Genetic studies of Jews

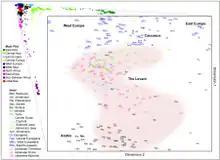
PCA of Jews in comparison to the Near East

In 2011, Moorjani et al. detected 3%–5% sub-Saharan African ancestry in all eight of the diverse Jewish populations (Ashkenazi Jews, Syrian Jews, Iranian Jews, Iraqi Jews, Greek Jews, Turkish Jews, Italian Jews) that they analyzed. The timing of this African admixture among all Jewish populations was identical. The exact date was not determined, but it was estimated to have taken place between 1,600 and 3,400 years ago. Although African admixture was determined among South Europeans and Near Eastern populations too, this admixture was found to be younger compared to the Jewish populations. These findings the authors explained as evidence regarding the common origin of these 8 main Jewish groups. "It is intriguing that the Mizrahi Irani and Iraqi Jews—who are thought to descend at least in part from Jews who were exiled to Babylon about 2,600 years ago share the signal of African admixture. A parsimonious explanation for these observations is that they reflect a history in which many of the Jewish groups descend from a common ancestral population which was itself admixed with Africans, before the beginning of the Jewish diaspora that occurred in 8th to 6th century BC" the authors concluded.